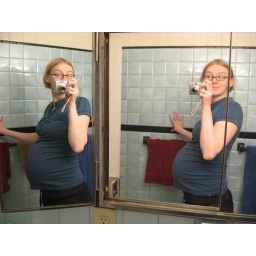
Yet another photo in my blue shirt in my blue bathroom!